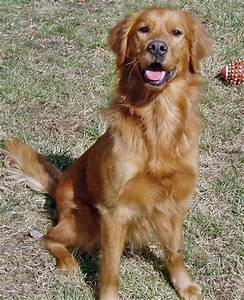
Label: cane